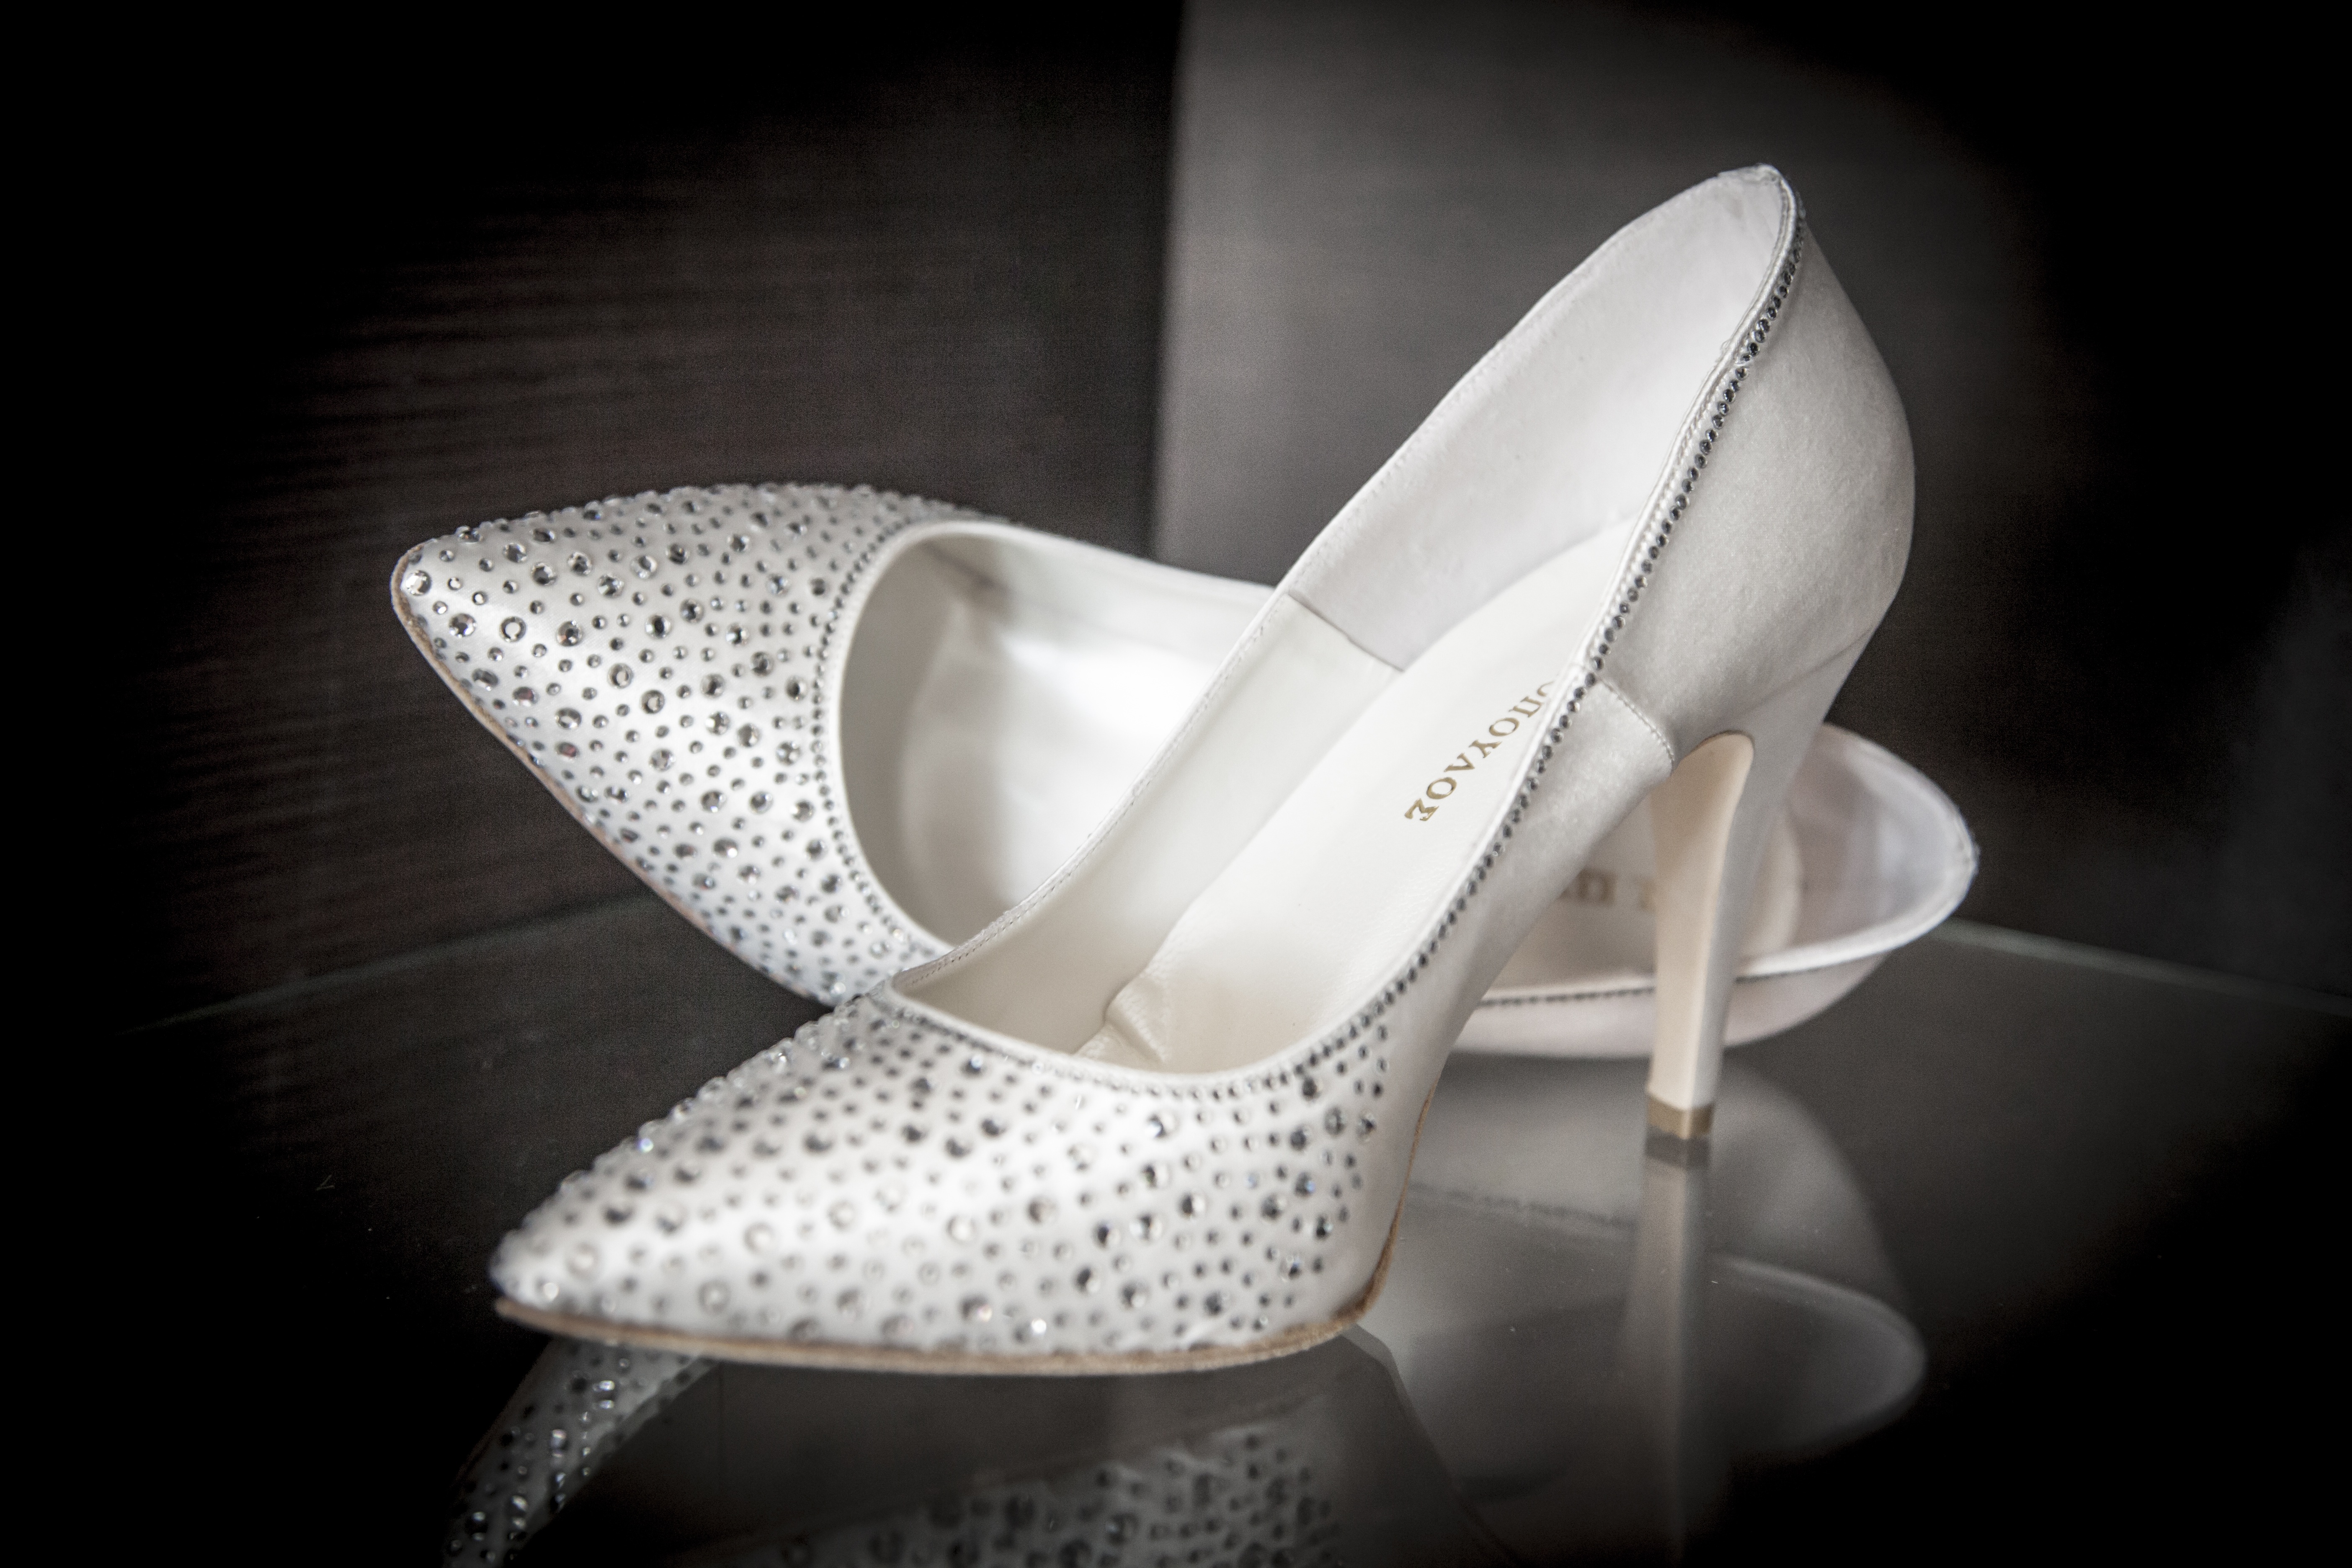
shoe, wing, white, wheel, chair, leg, wedding dress, bride, marriage, product, design, footwear, heels, whites, small change, strass, high heeled footwear